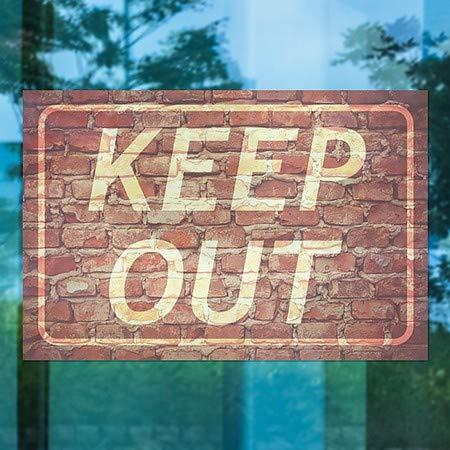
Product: CGSignLab |"Keep Out -Ghost Aged Brick" Window Cling | 36"x24"
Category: Home & Kitchen | Home Décor | Window Treatments | Window Stickers & Films | Window Films
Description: Great Condition.
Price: $83.99
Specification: ASIN:B0764KRHLW|ShippingWeight:13.3ounces(Viewshippingratesandpolicies)|DateFirstAvailable:October3,2017